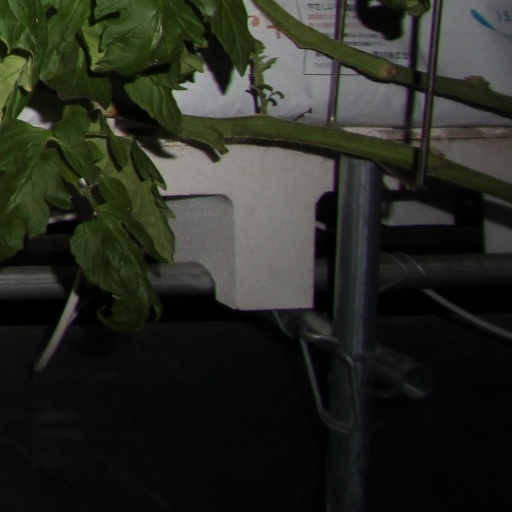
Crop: tomato